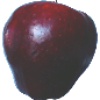
Label: red_delicious_apple